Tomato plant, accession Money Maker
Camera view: vertical (180 deg); turntable rotation: 330 degrees
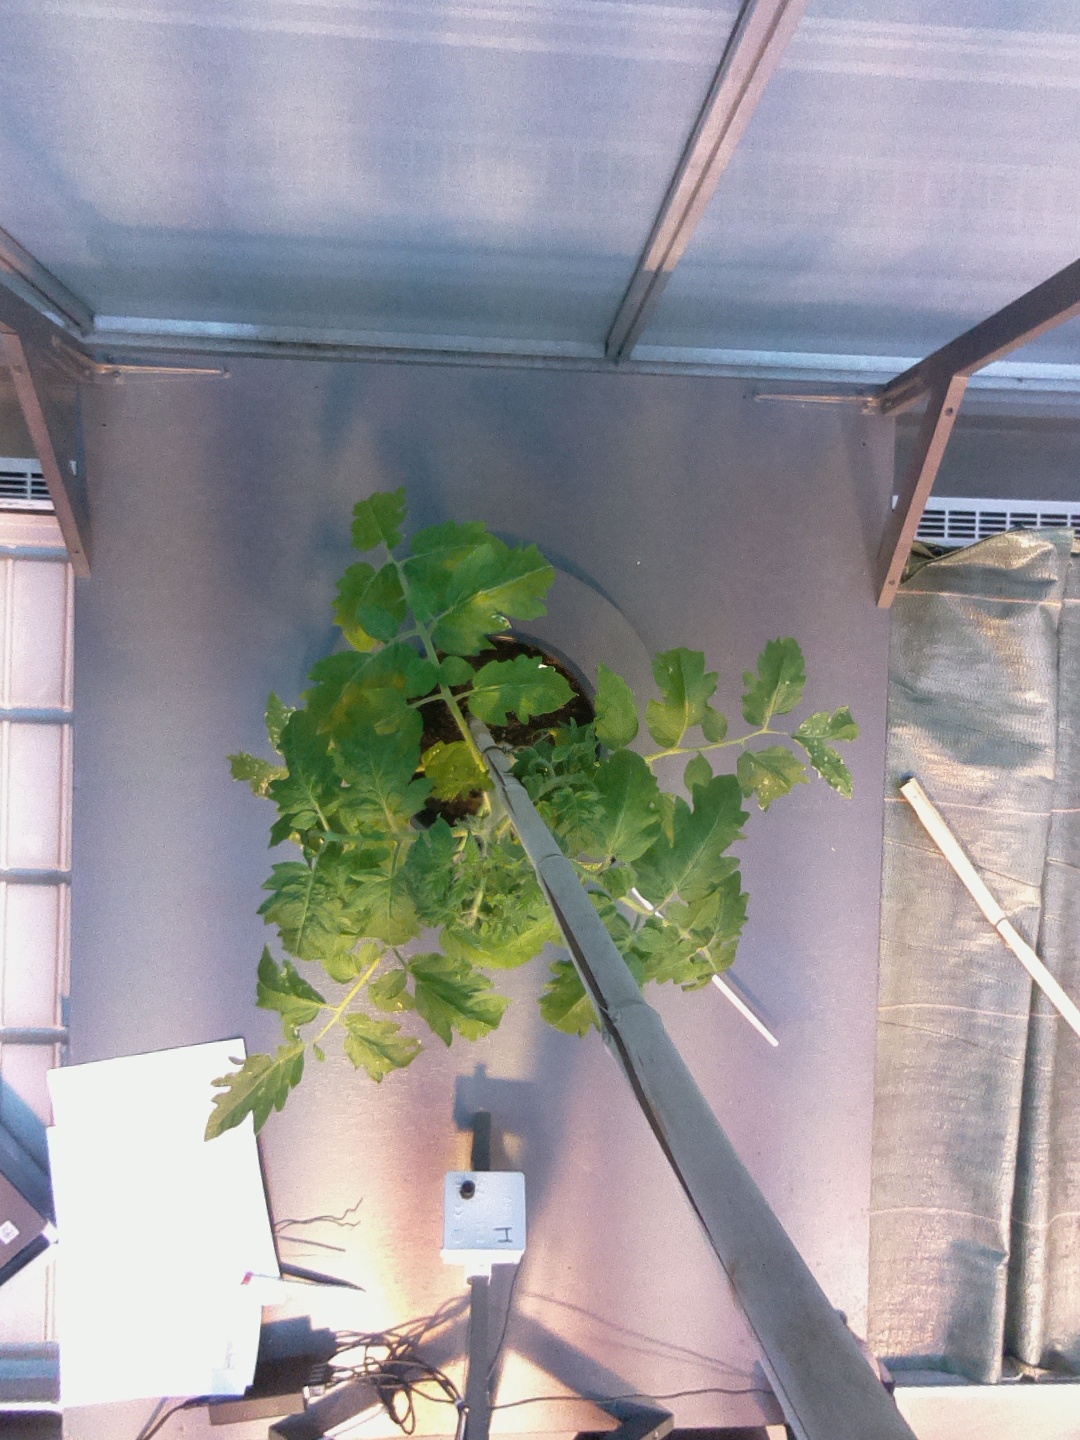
BBCH growth stage 53: 3 inflorescences visible